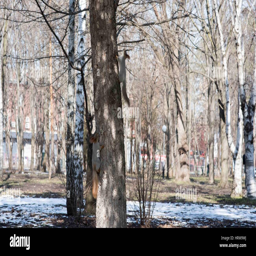
squirrel hanging on a tree